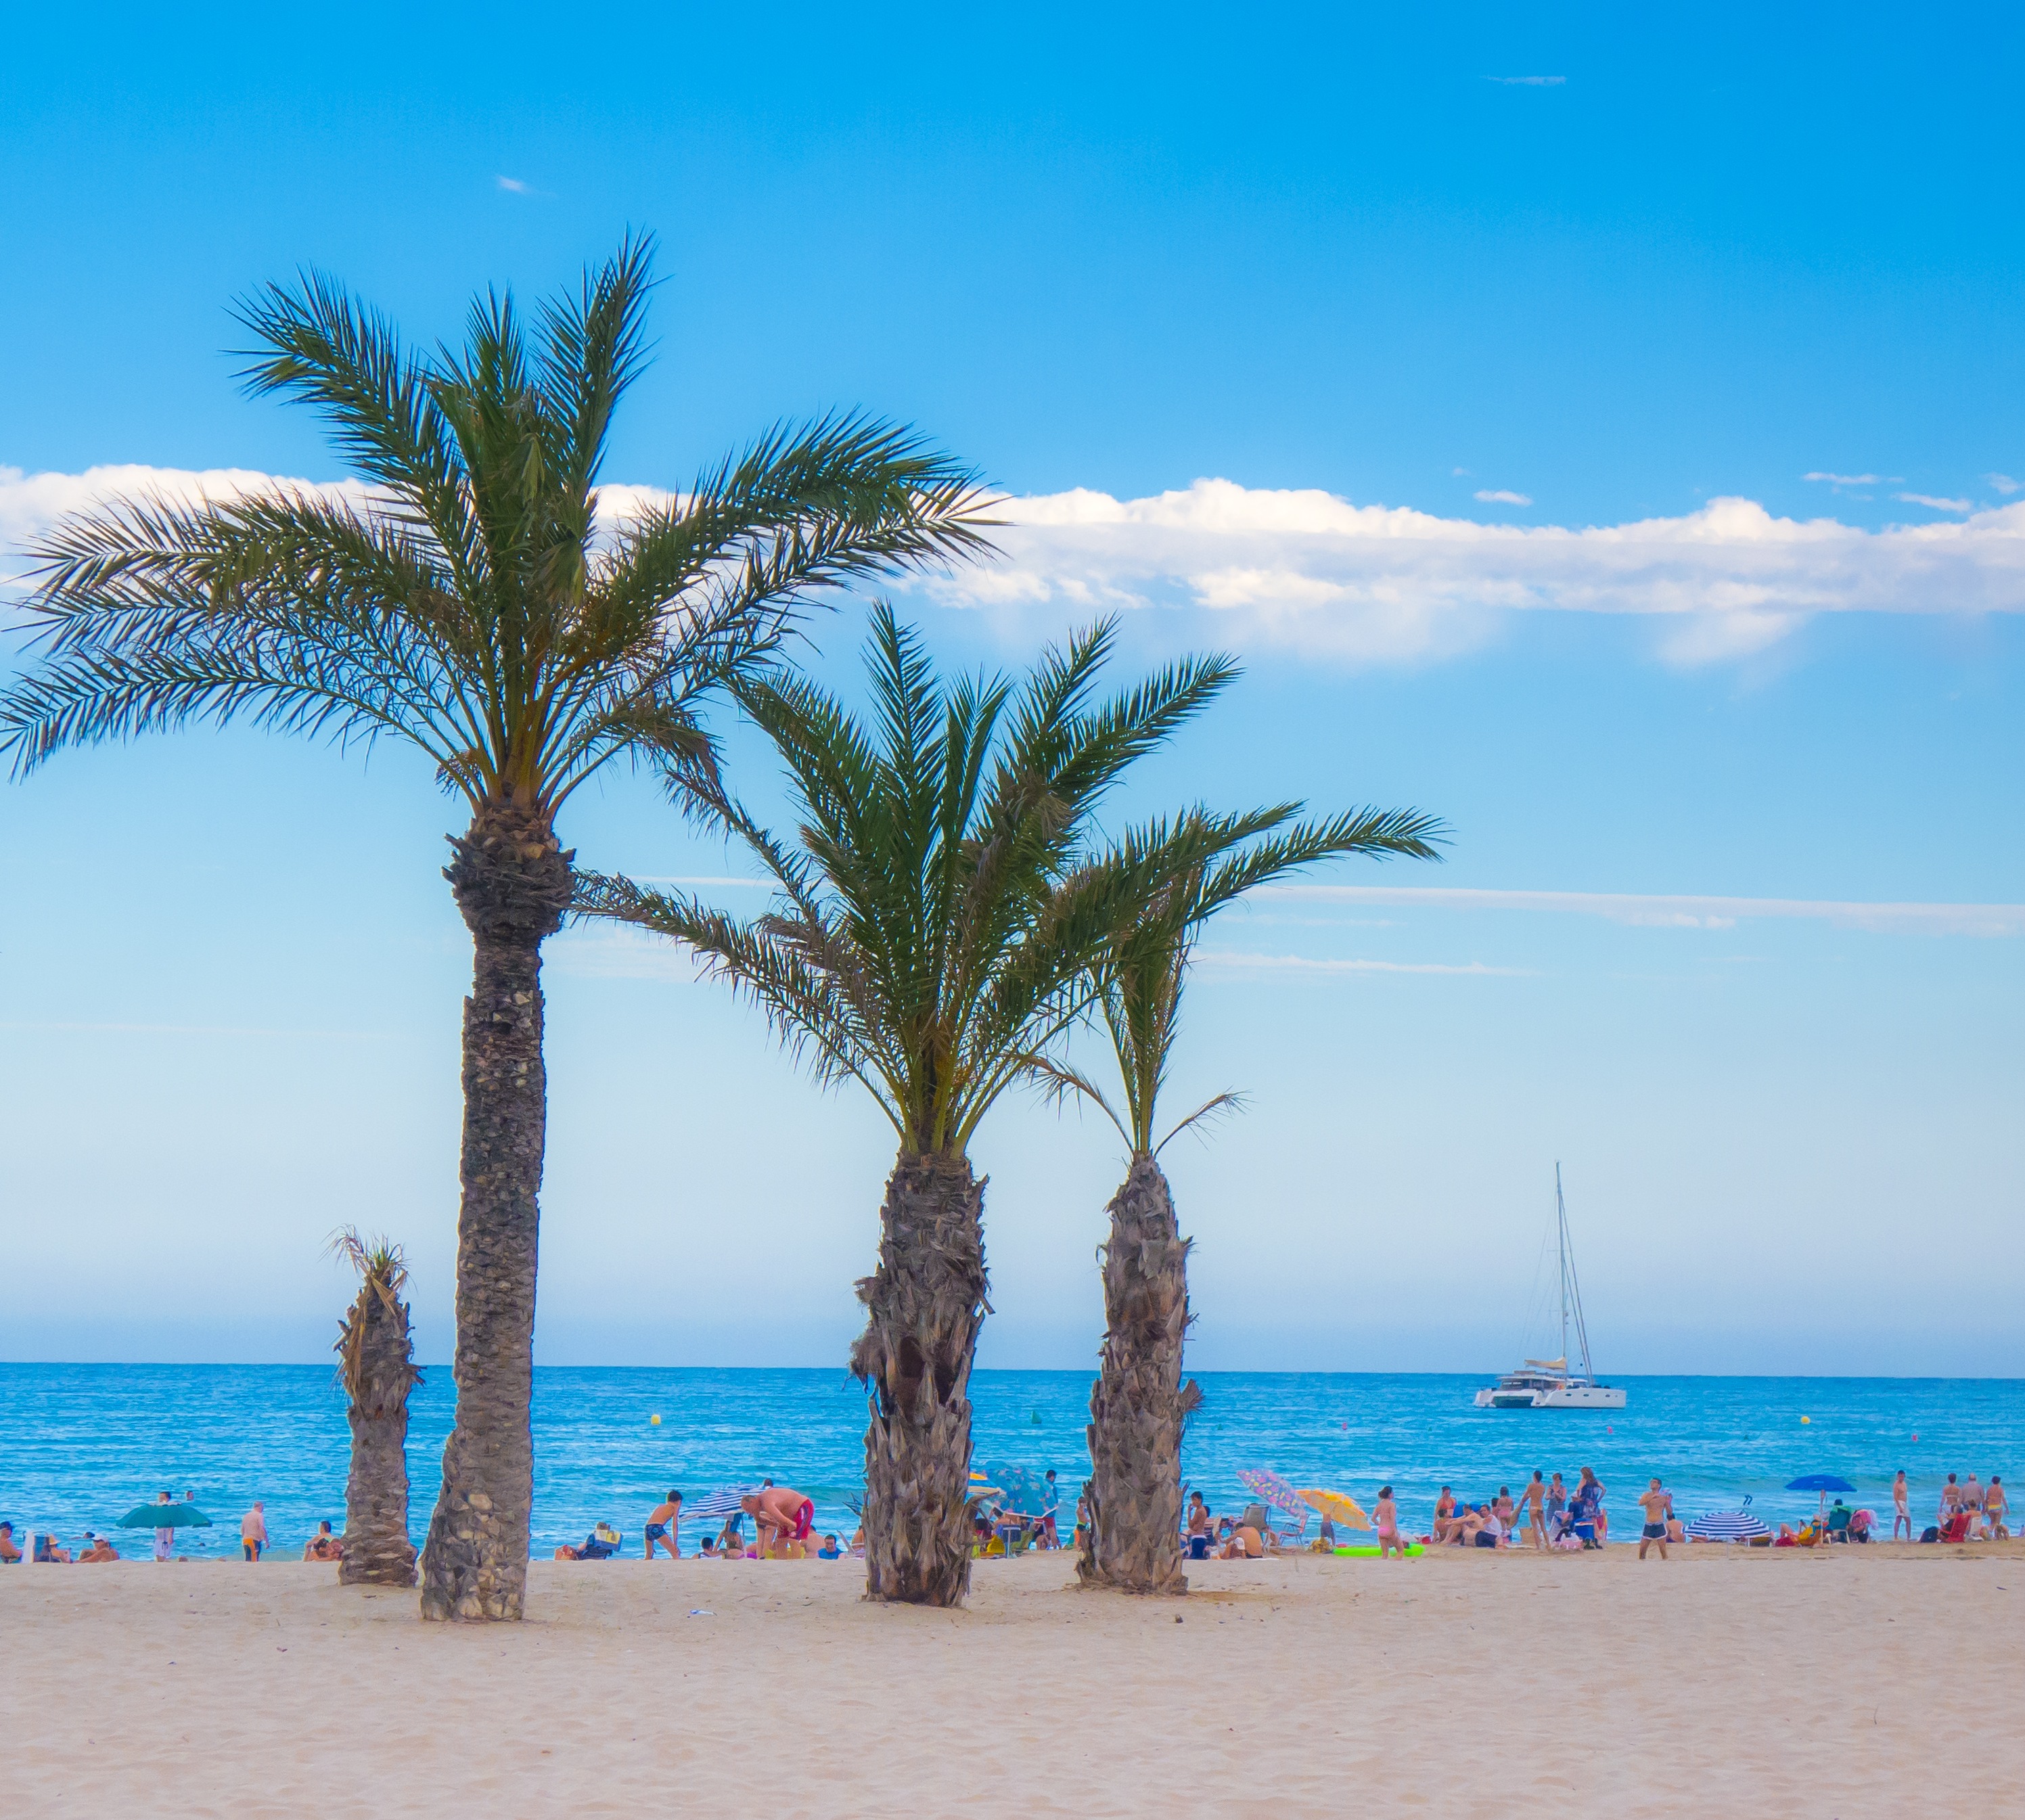
beach, sea, coast, tree, nature, sand, ocean, horizon, plant, sky, shore, vacation, travel, swim, twilight, relax, holiday, bay, blue, tourism, body of water, caribbean, exotic, palms, tropics, cape, woody plant, arecales, palm family